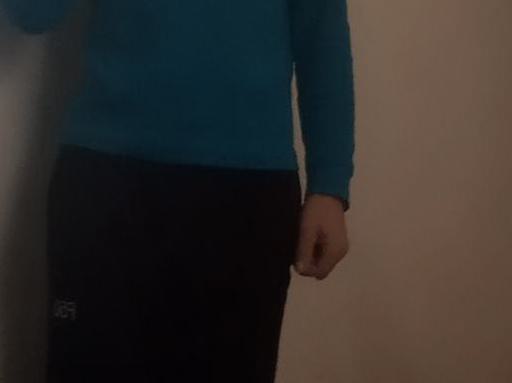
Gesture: no_gesture